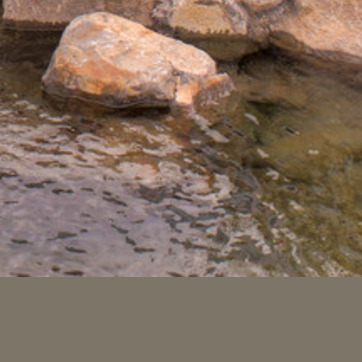
Material: water